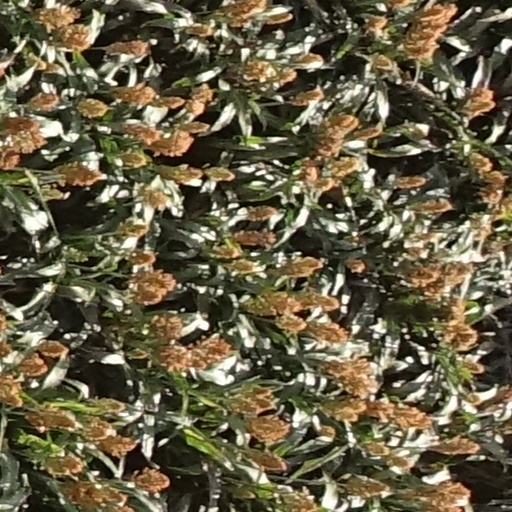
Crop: sorghum